Enrico Mentana

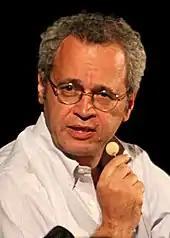
Mentana in 2011

After his experience at "TG5", he moved to "TG La7", the newscast hosted on the privately owned channel La7. He became its director in July 2010.